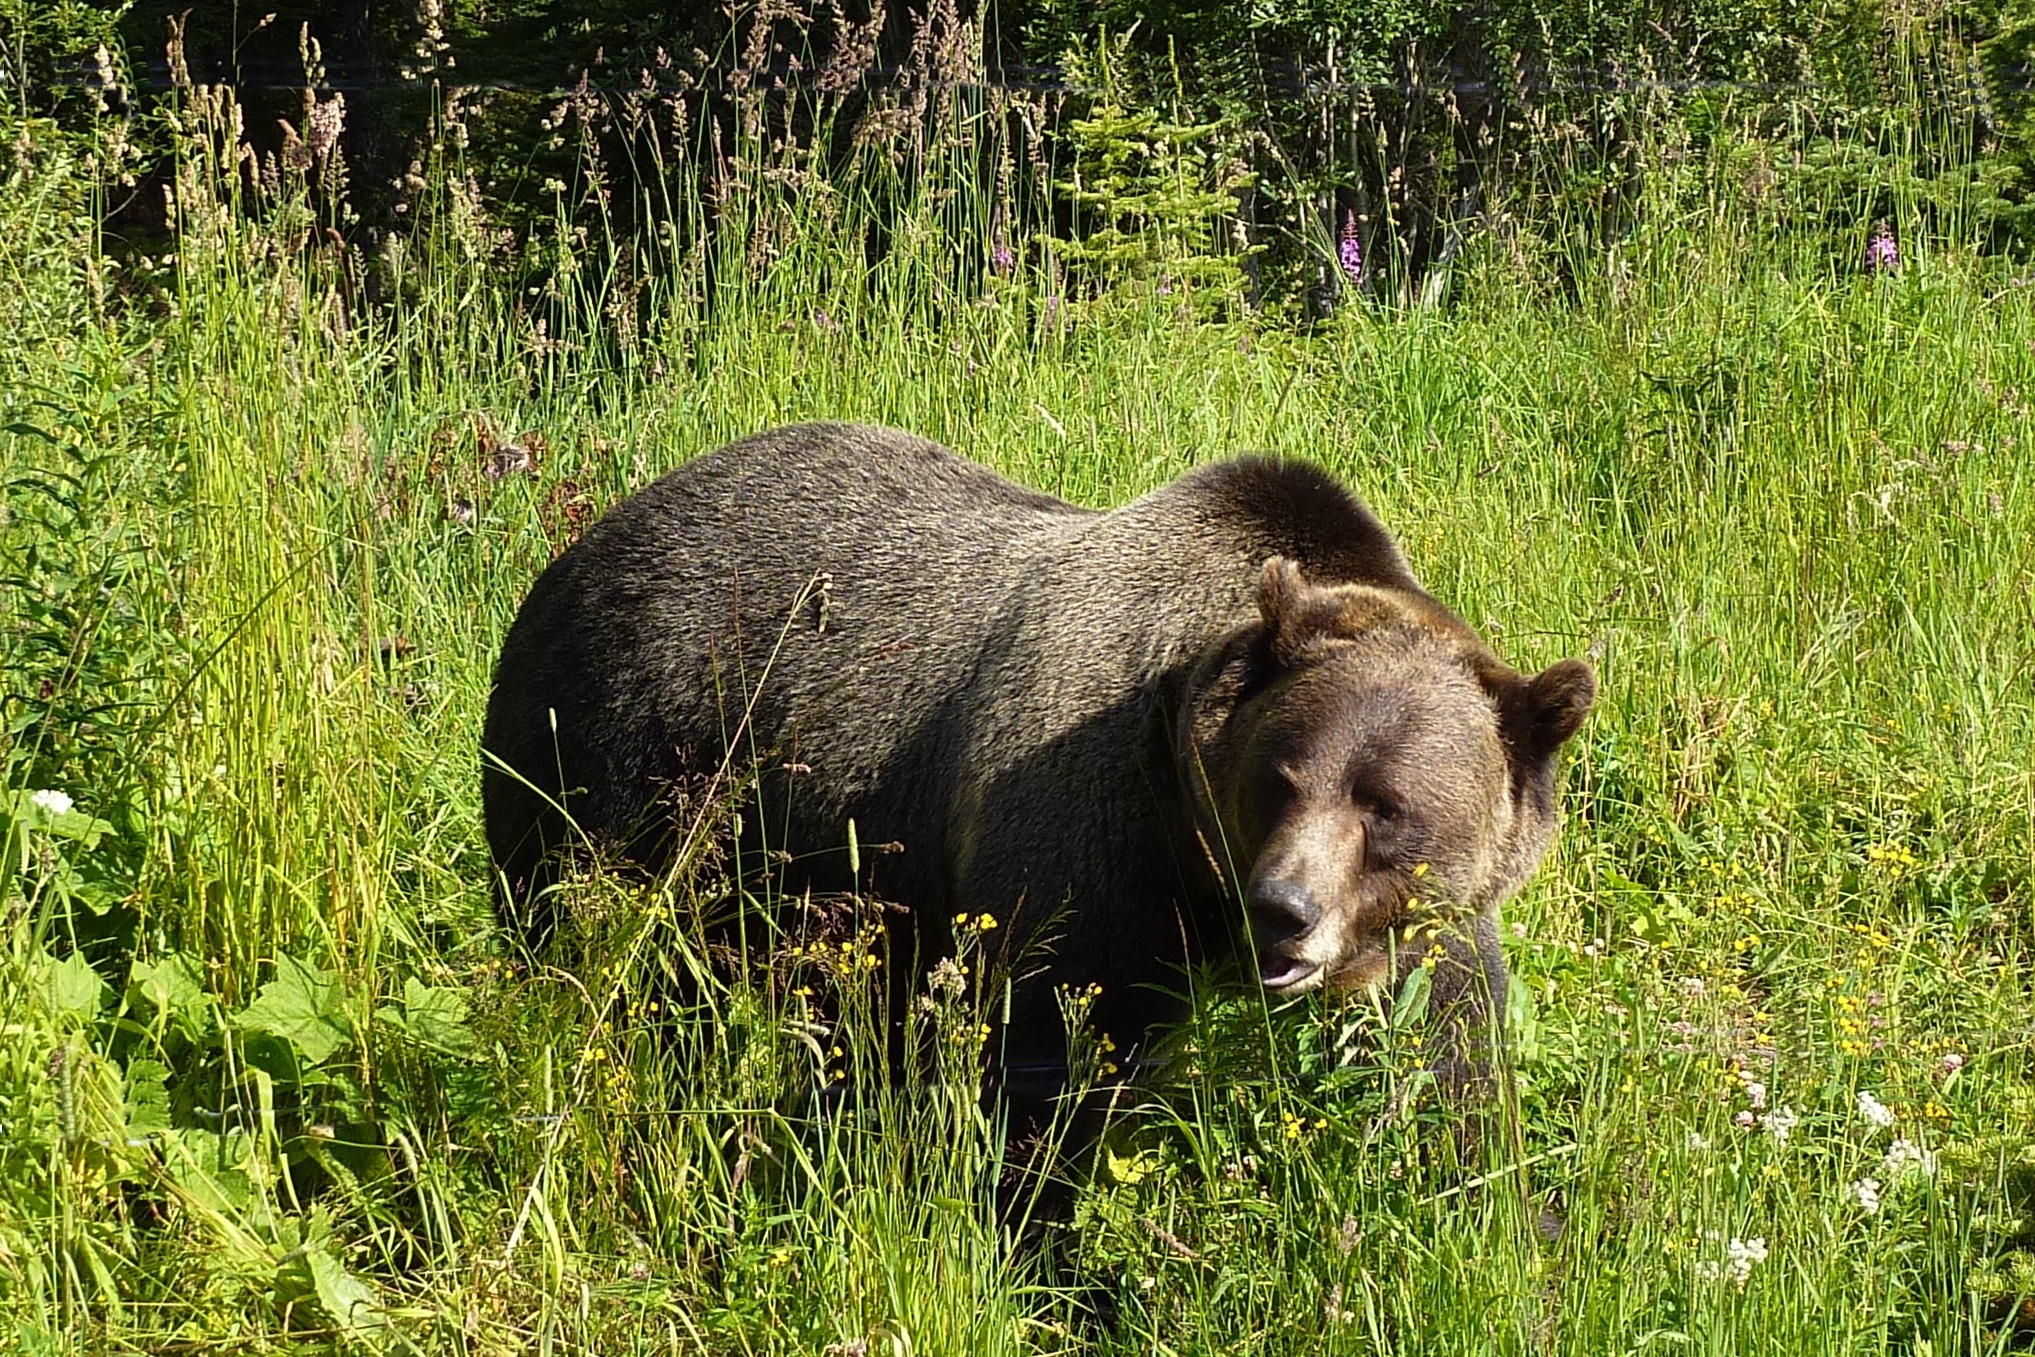
grass, wilderness, animal, bear, wildlife, grizzly, grazing, mammal, fauna, brown bear, dangerous, grizzly bear, american black bear